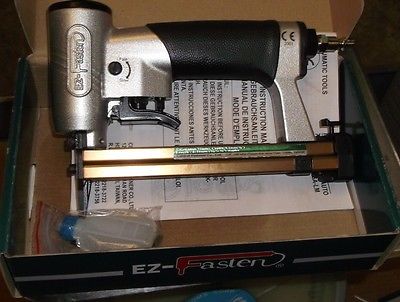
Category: stapler